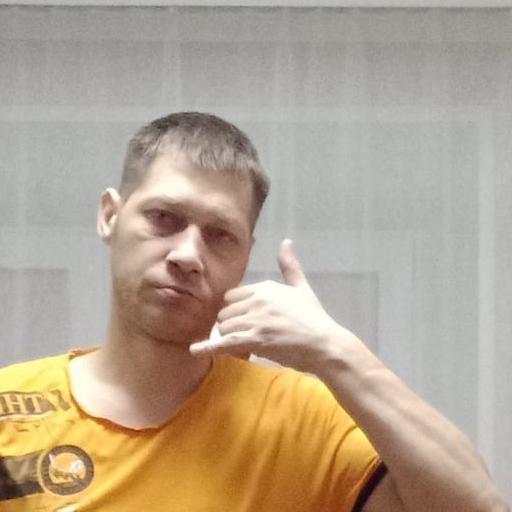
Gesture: call